Newington Archaeological Site

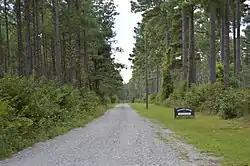
Property entrance

Newington Archaeological Site is a historic plantation and archaeological site located at King and Queen Courthouse, King and Queen County, Virginia. It was the birthplace and childhood home of Founding Father Carter Braxton, a signatory of the Declaration of Independence. Both the original plantation and its reconstruction had burnt down by the first decade of the 20th century. The property contains both archaeological ruins and surviving landscape elements from the former 18th century plantation. While a stone building is the only above ground 18th century structure remaining, among other ruins, the location of the plantation mansion, two outbuilding foundations, and two cellars have been identified. The existing landscape elements include a cemetery, historic road, and the terraces of a falling garden. The property also contains Native American deposits associated mostly with the Woodland period (1200 BC – AD 1600).